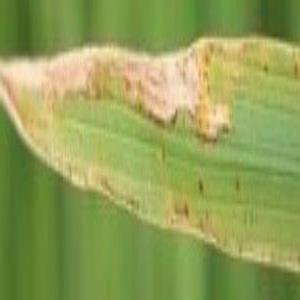
Disease: Bacterialblight